District Council of Ceduna

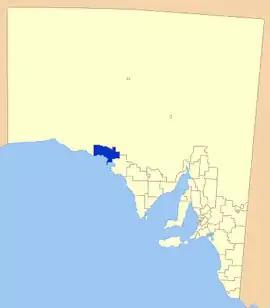
Location of the District Council of Ceduna

The District Council of Ceduna is a local government area located on the far west coast of the Eyre Peninsula in South Australia. The district has a diverse business and industry with an estimated 240,000 tourists passing through every year.